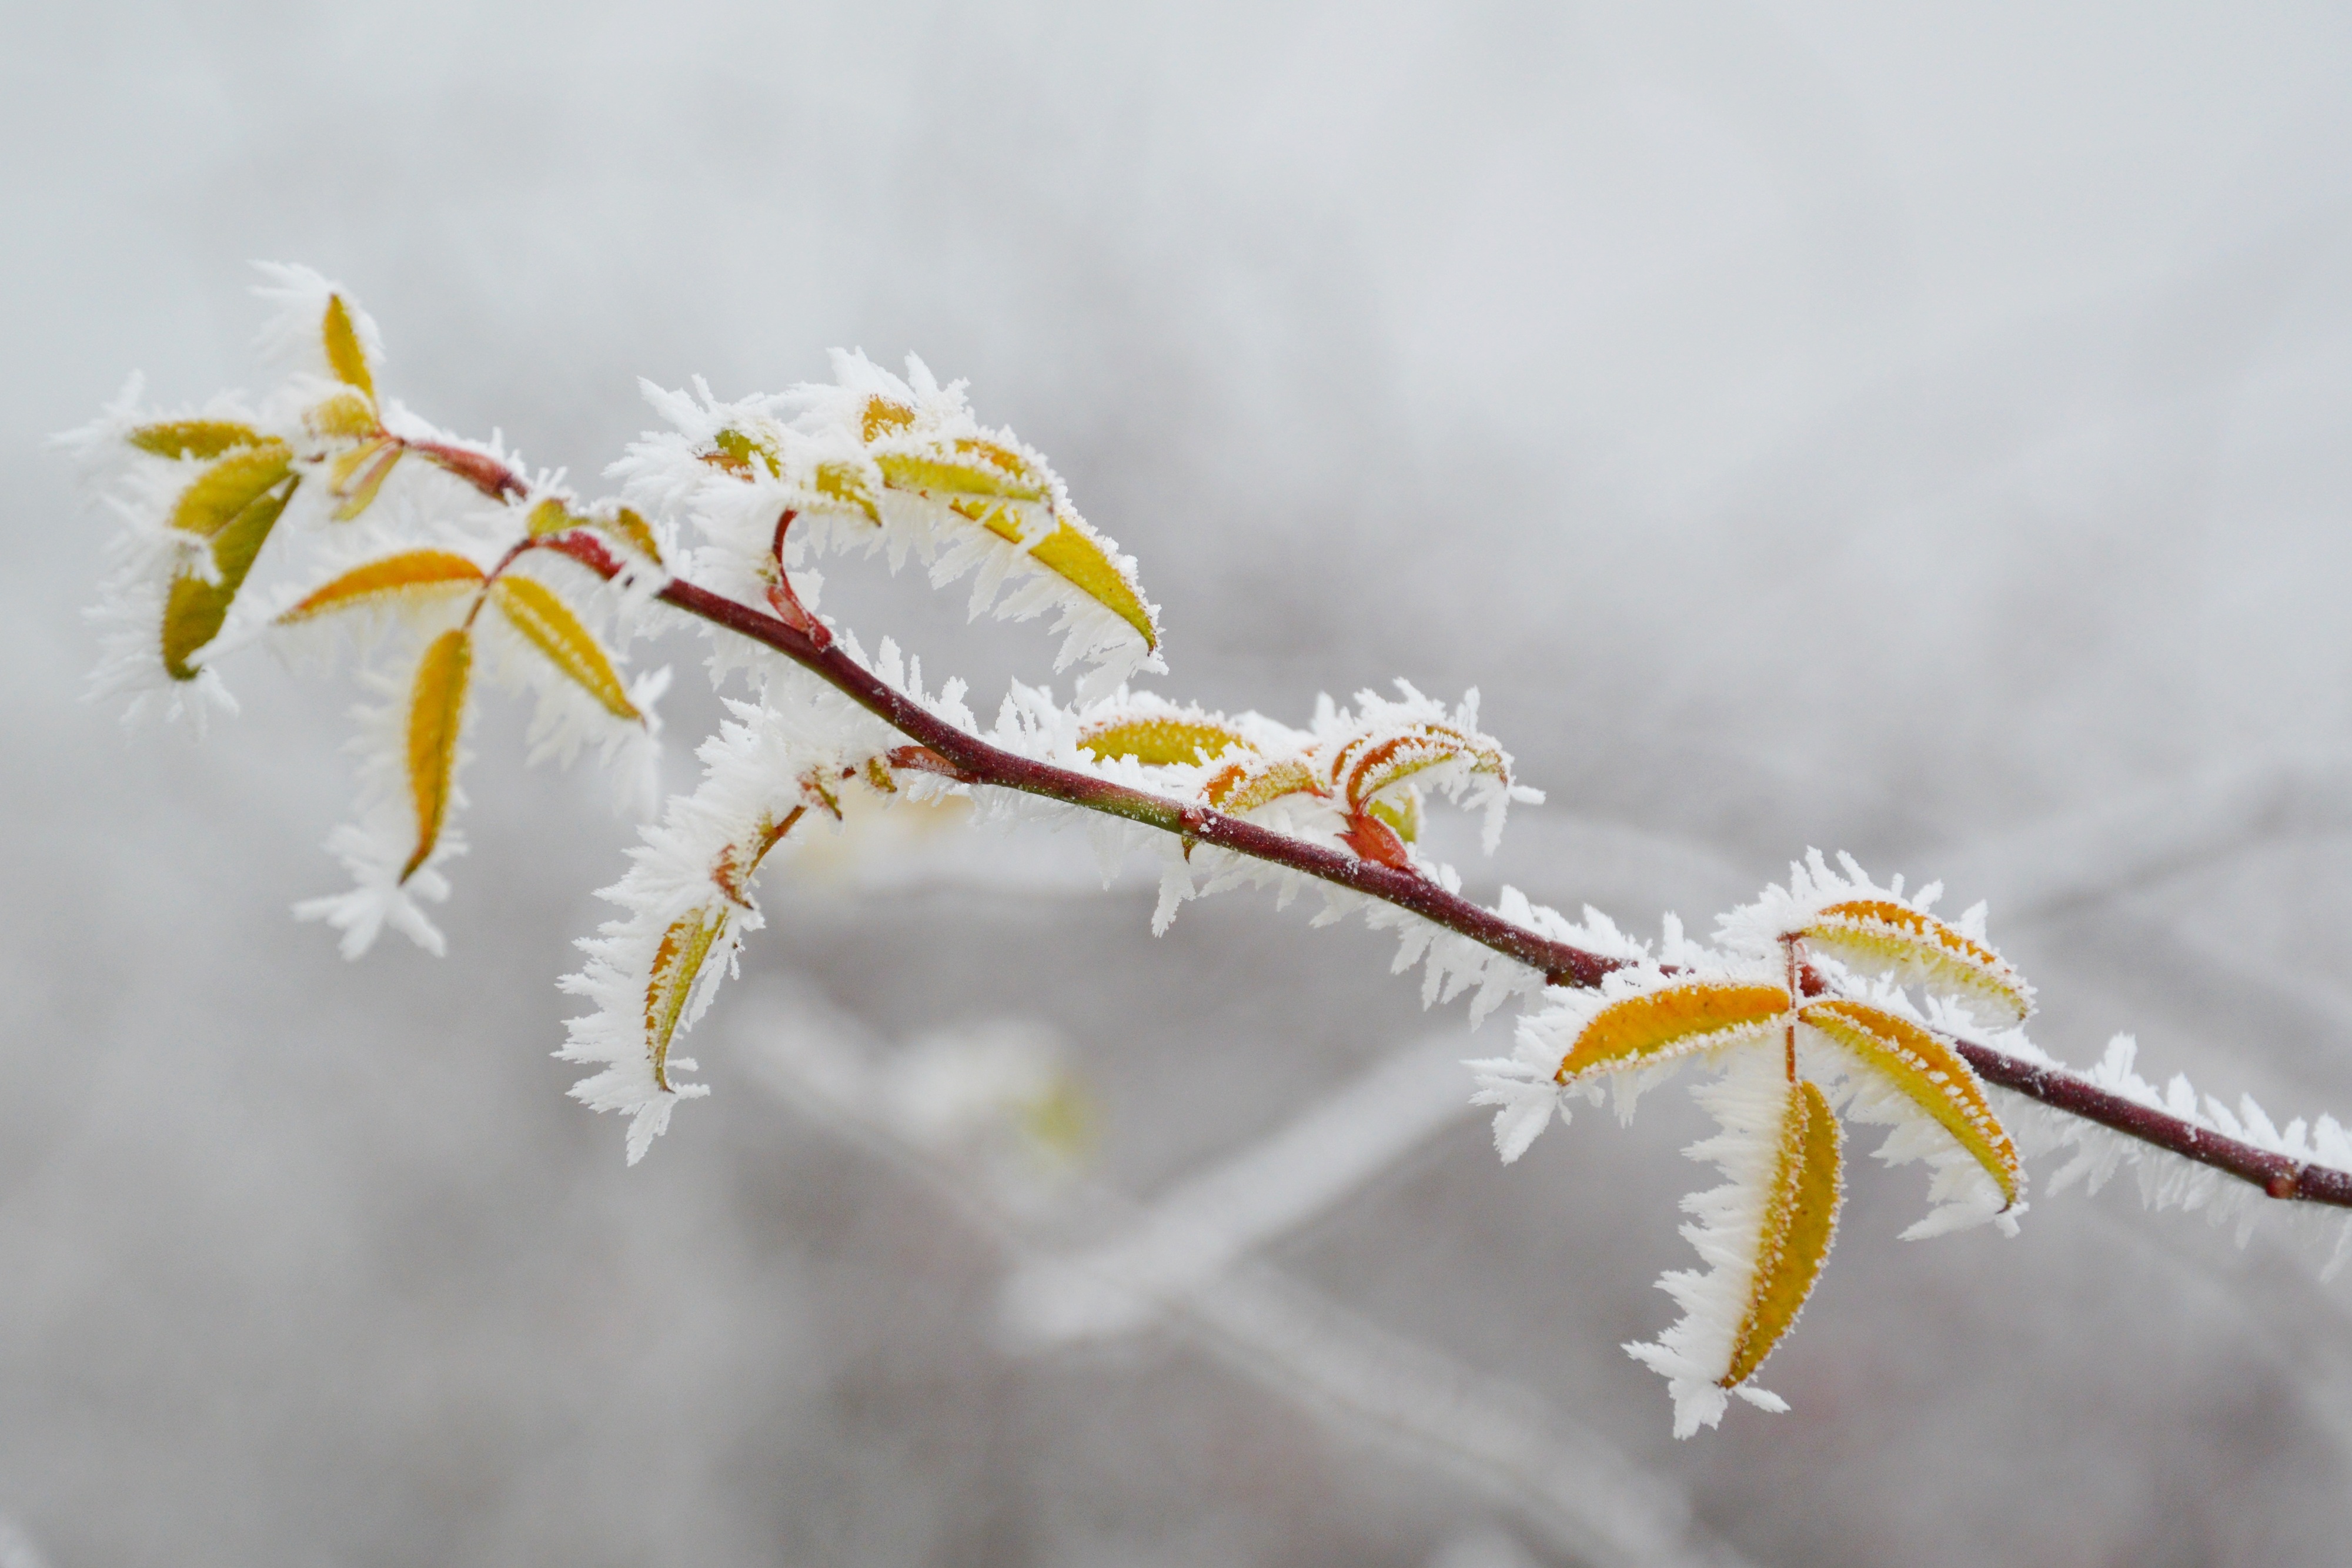
tree, nature, branch, blossom, snow, cold, winter, plant, wood, sunlight, leaf, flower, frost, ice, spring, produce, autumn, snowy, frozen, yellow, flora, season, twig, close up, trees, holidays, rime, freezing, macro photography, wintery, flowering plant, plant stem, woody plant, land plant, hoary, rimy